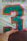
Number: 3